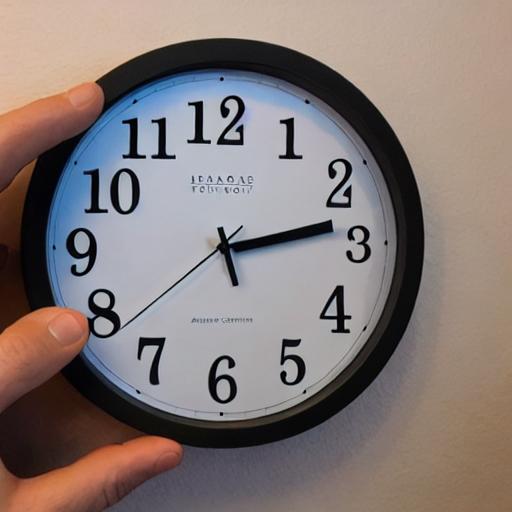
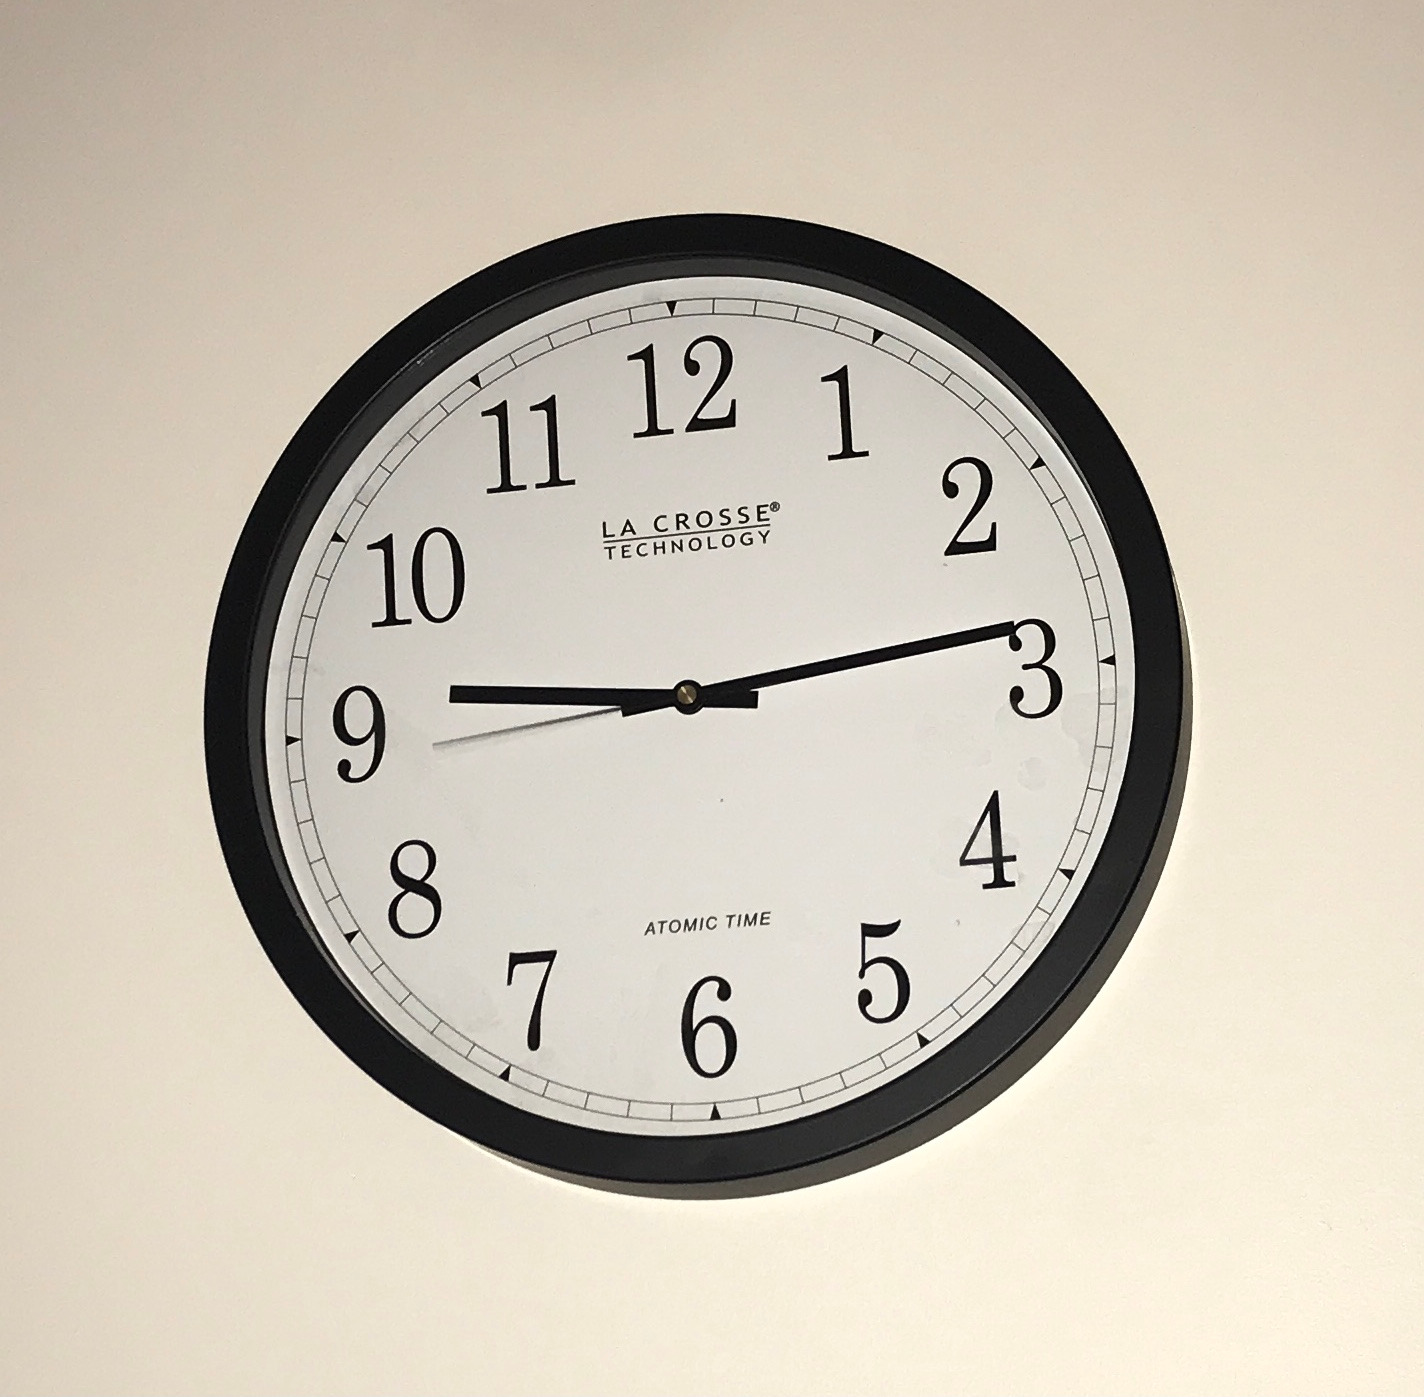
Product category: clock
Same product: no